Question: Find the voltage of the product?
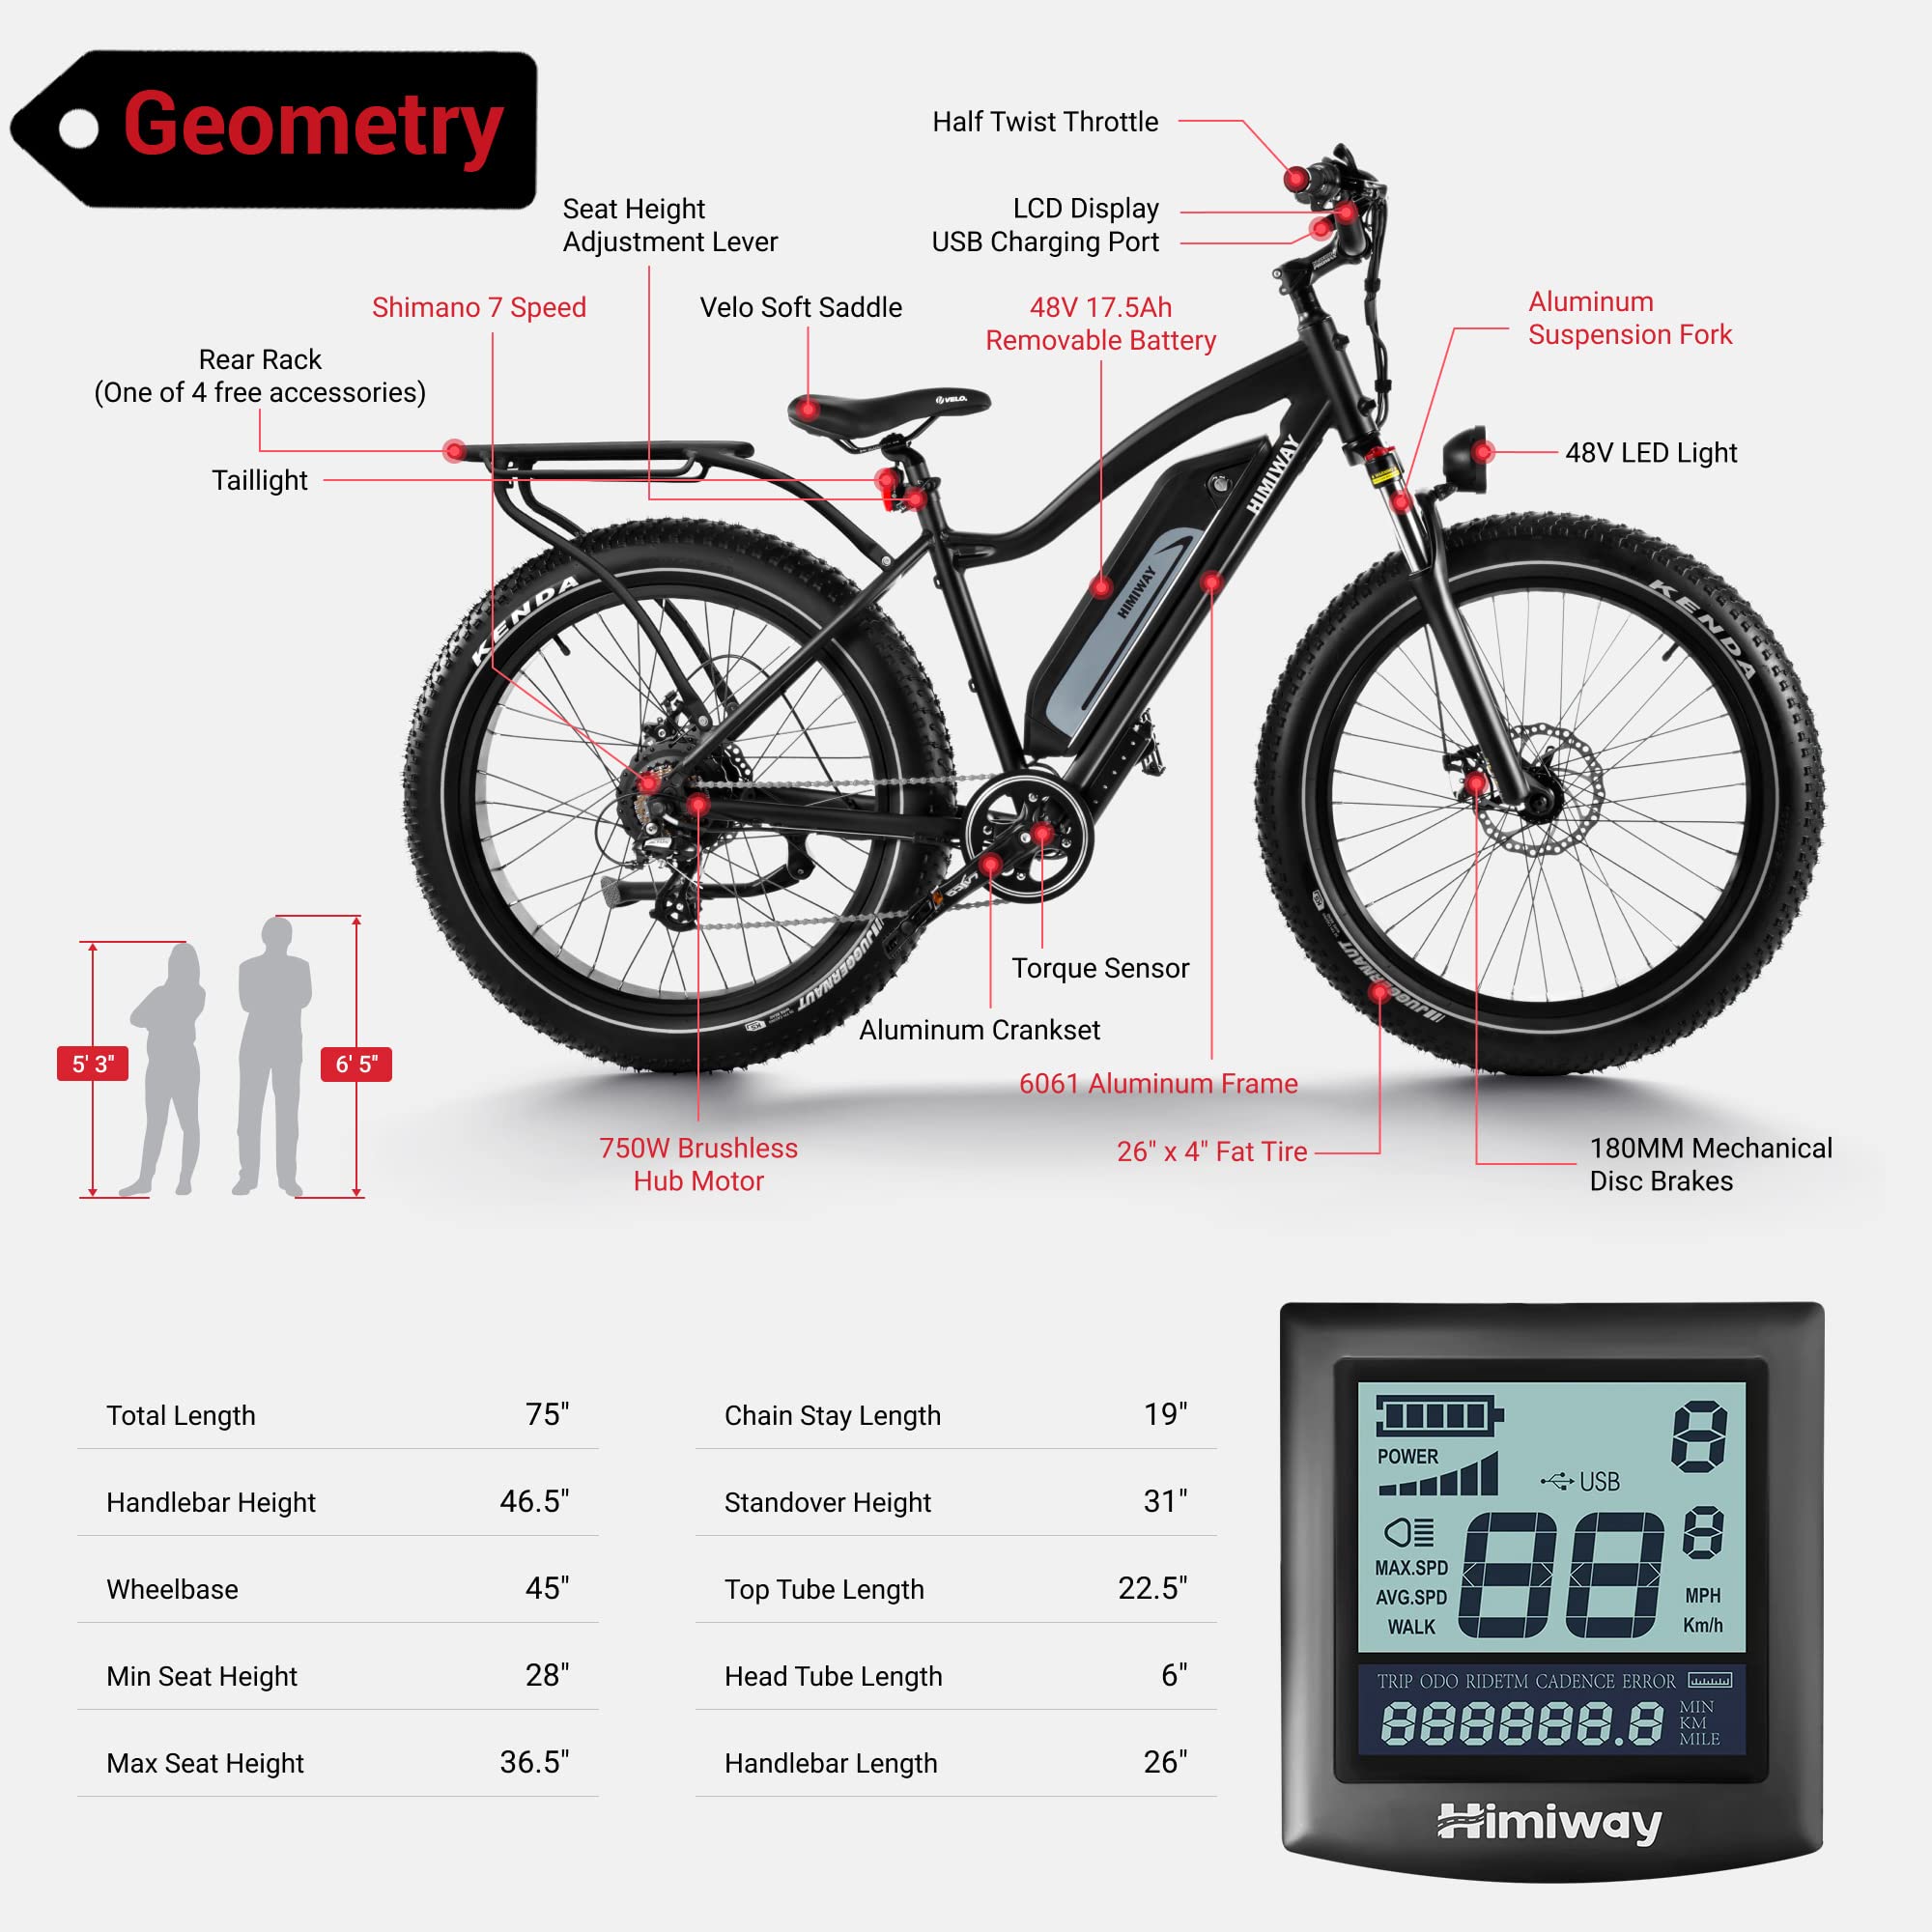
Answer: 48.0 volt